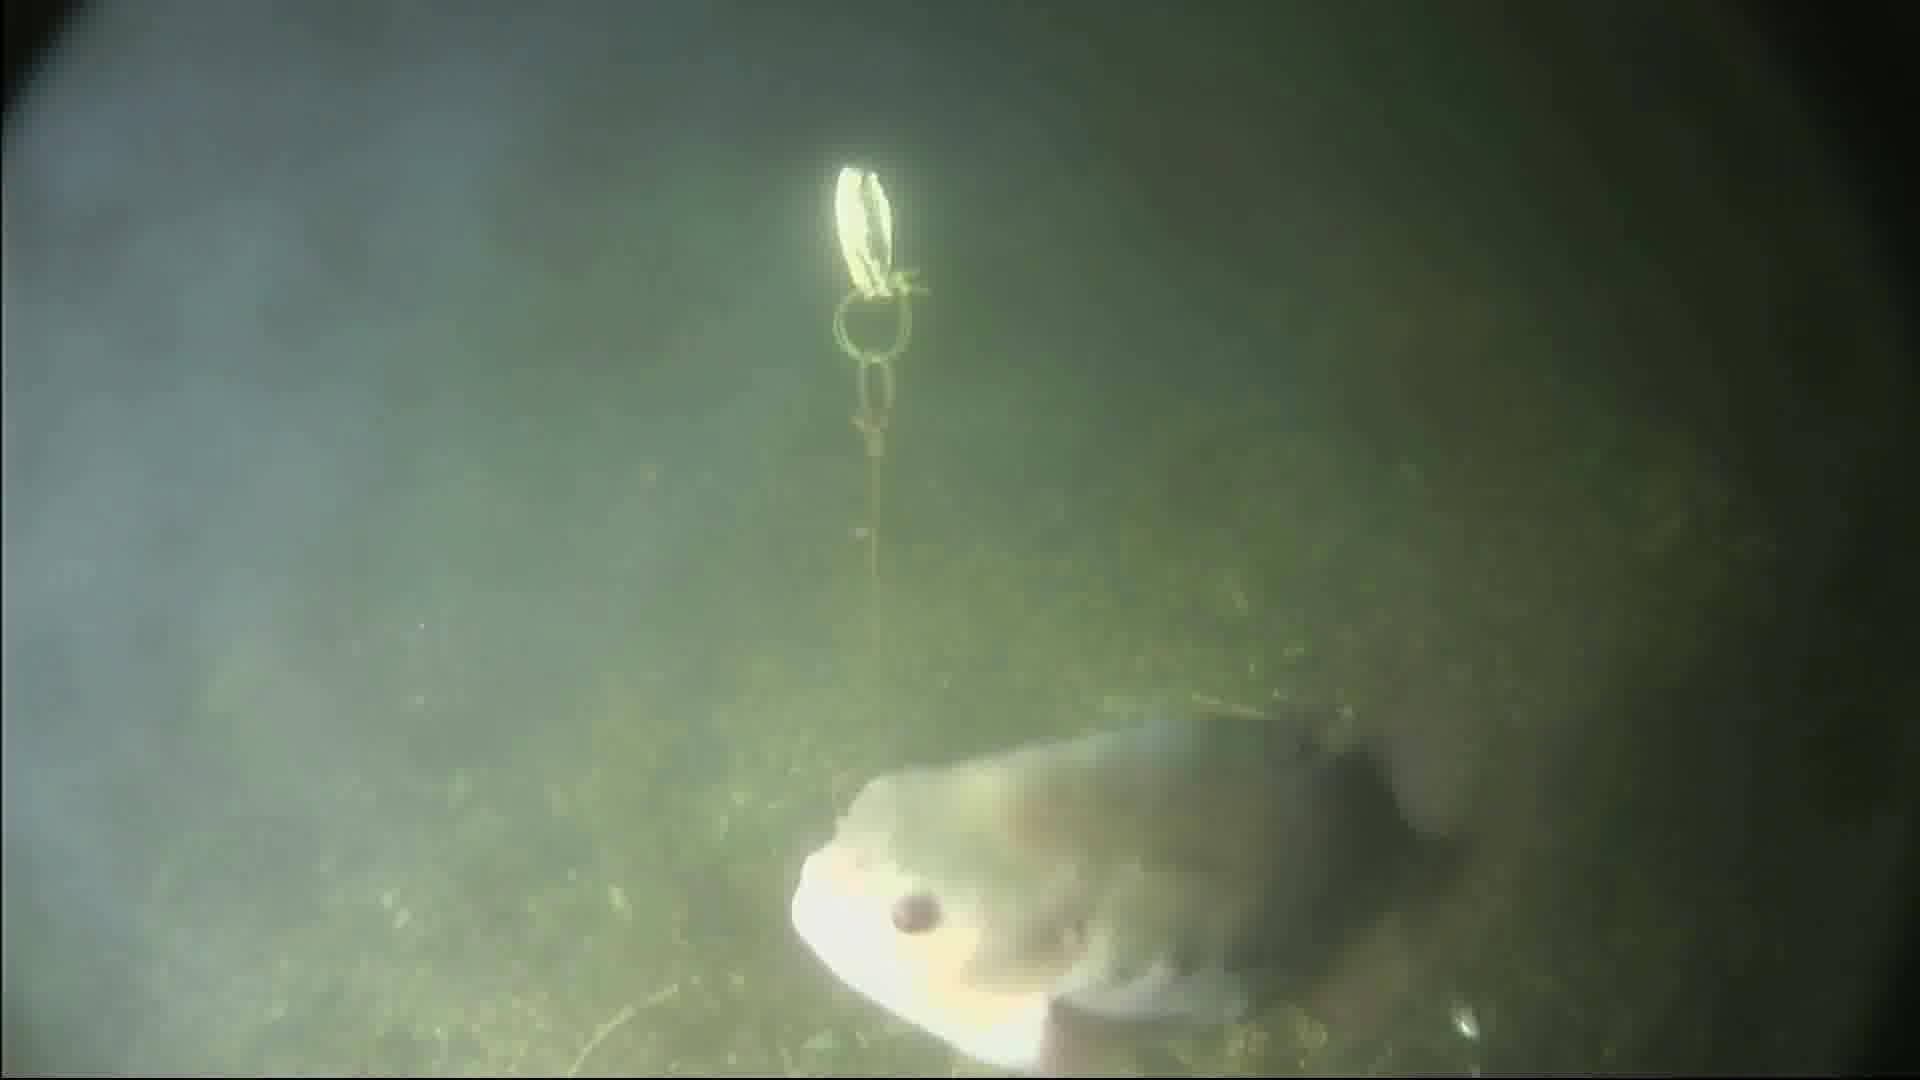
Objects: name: fish